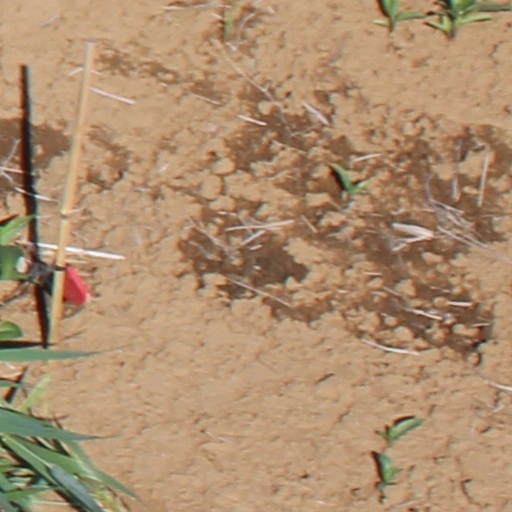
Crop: wheat